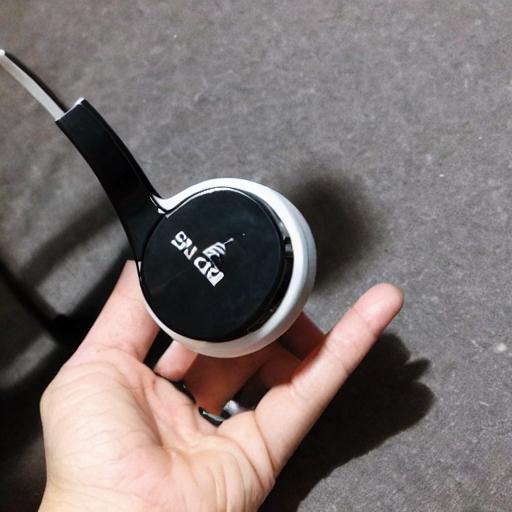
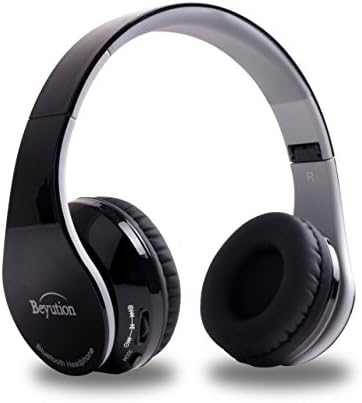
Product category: headphones
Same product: no